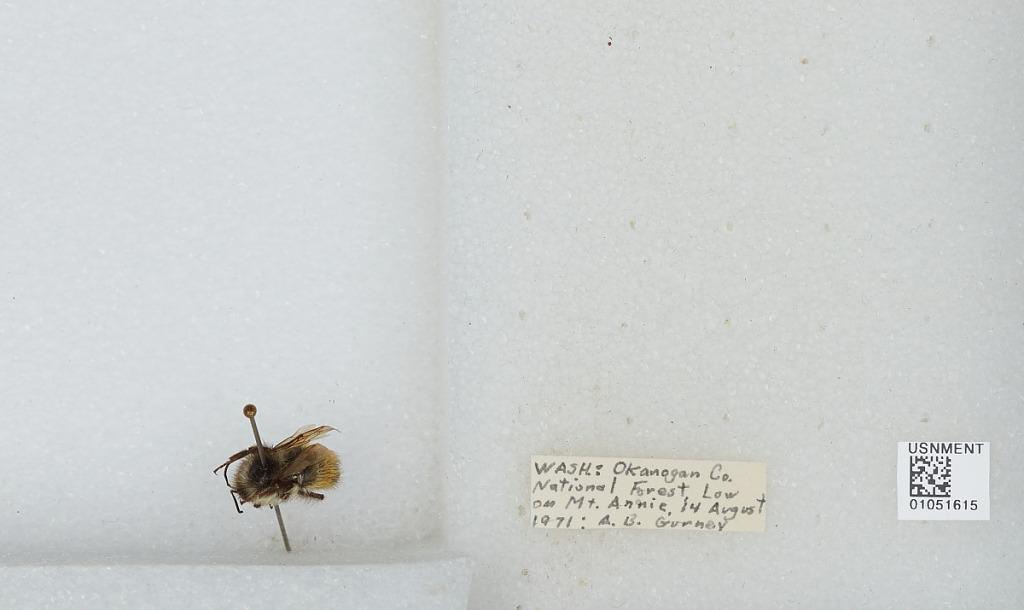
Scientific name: Bombus sp.
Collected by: A. Gurney
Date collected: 1971-8-14
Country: United States
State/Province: Washington
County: Okanogan
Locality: Okanogan National Forest, low on Mount Annie
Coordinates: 48.6561, -119.078